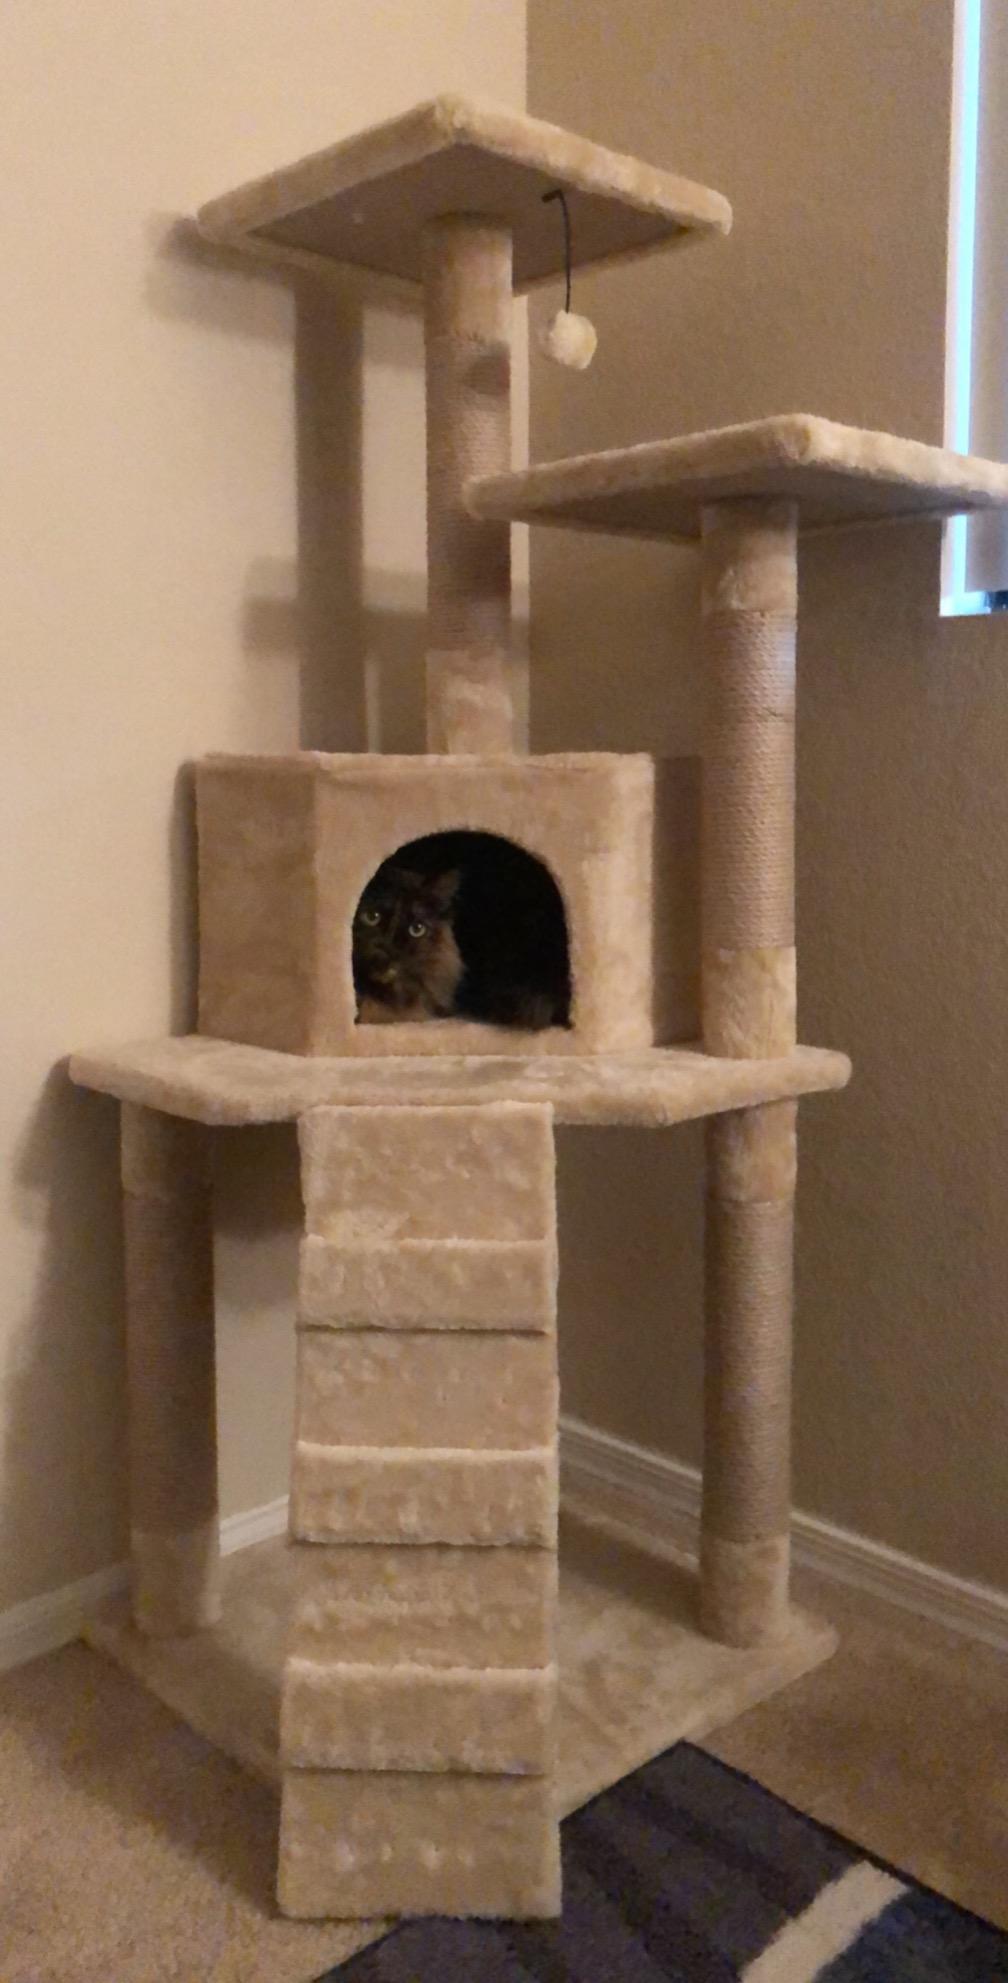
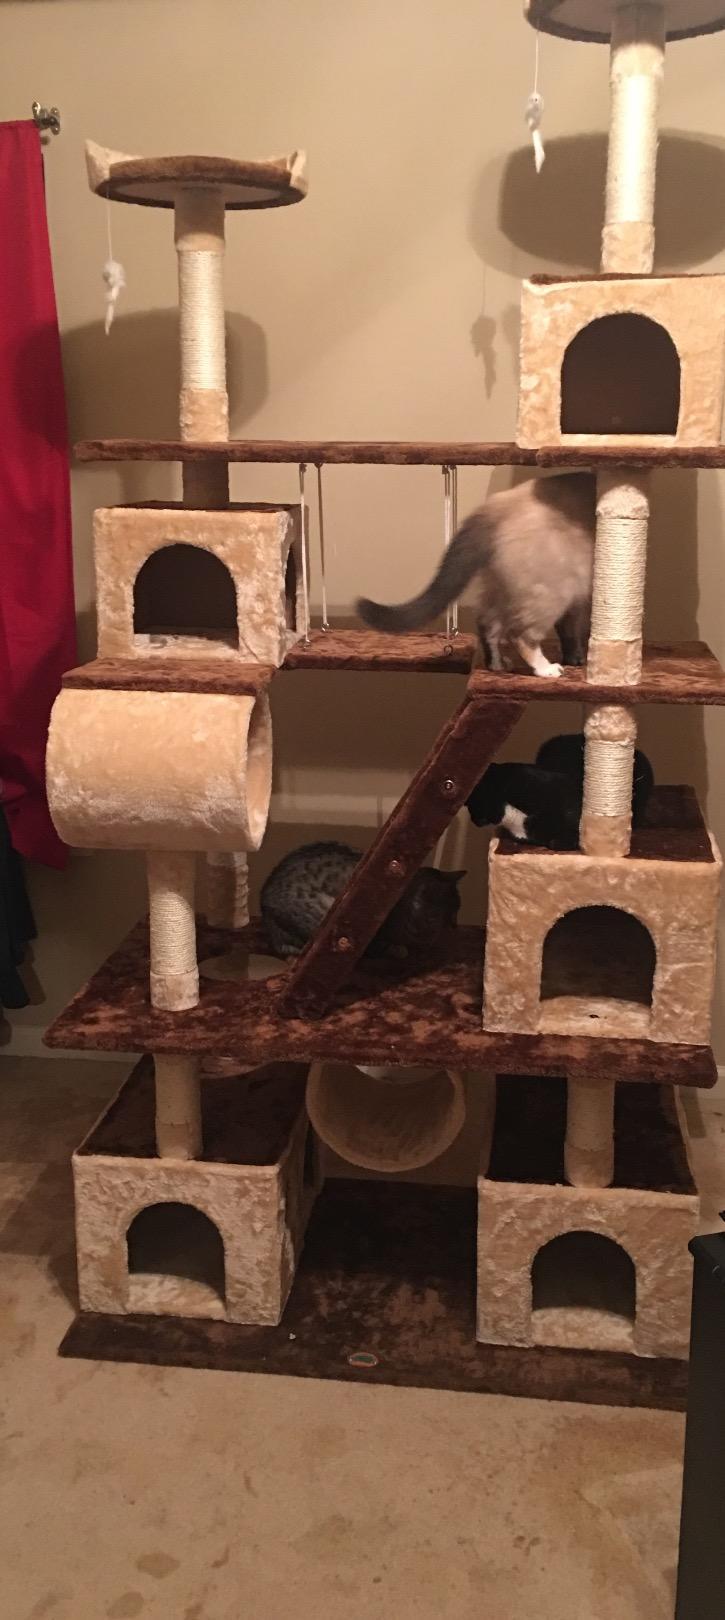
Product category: items_cat tree
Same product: no